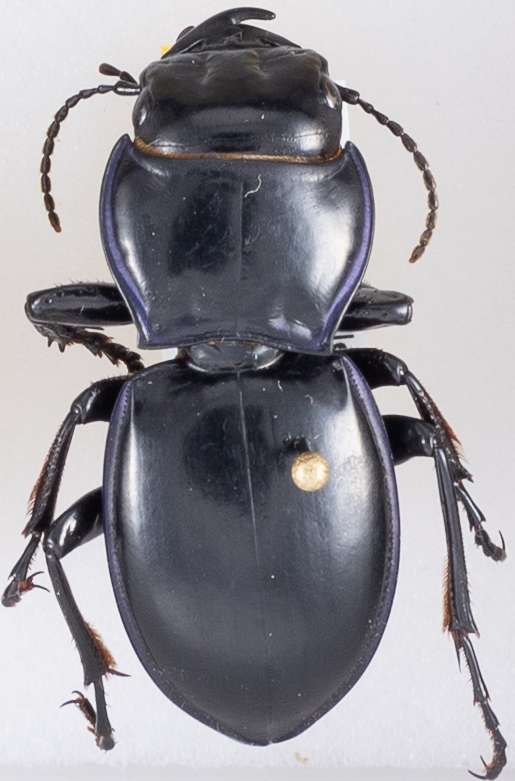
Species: Pasimachus californicus
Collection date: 2020-08-10
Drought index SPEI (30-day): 0.992
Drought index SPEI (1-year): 0.746
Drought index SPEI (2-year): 2.09